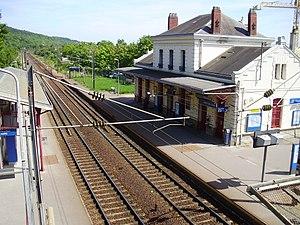
Gare de Vaux-sur-Seine, Yvelines, France (vue en direction de Paris, quai de gauche pour Paris, quai de droite pour Mantes-la-Jolie)